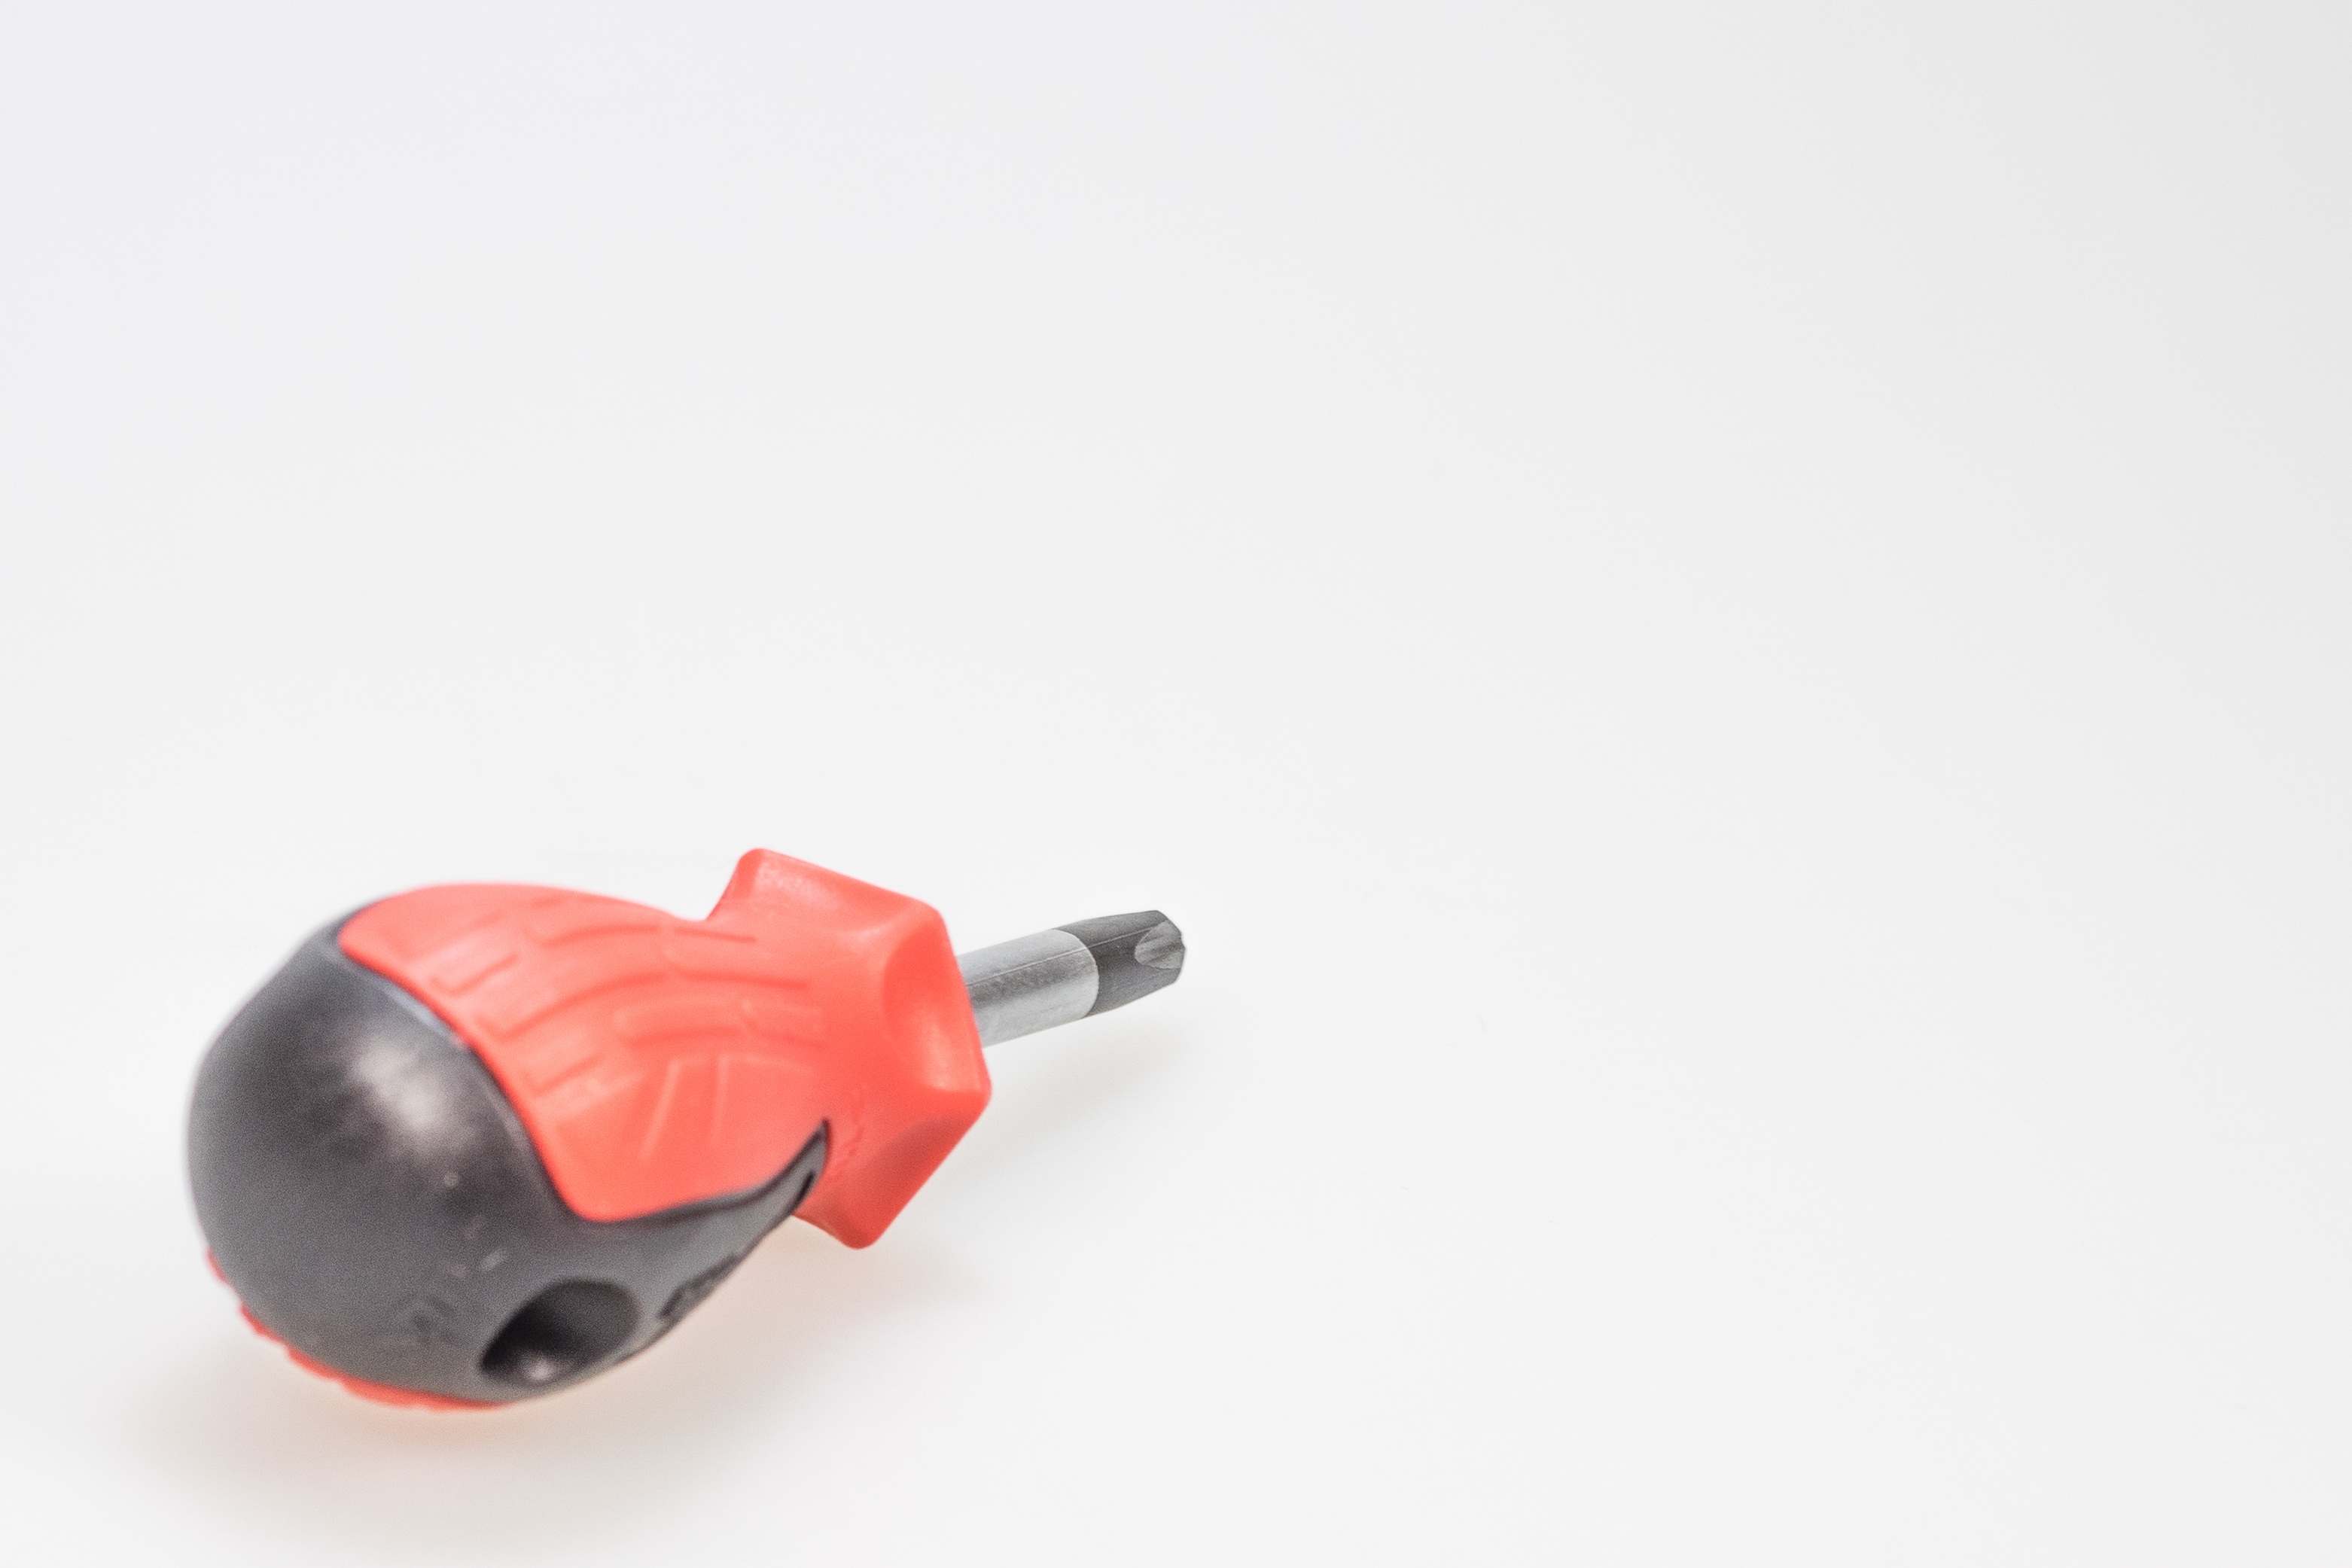
work, hand, tool, red, metal, craft, product, background, tools, head, detail, phillips, screwdriver, screwdrivers, faceplate, tool kit